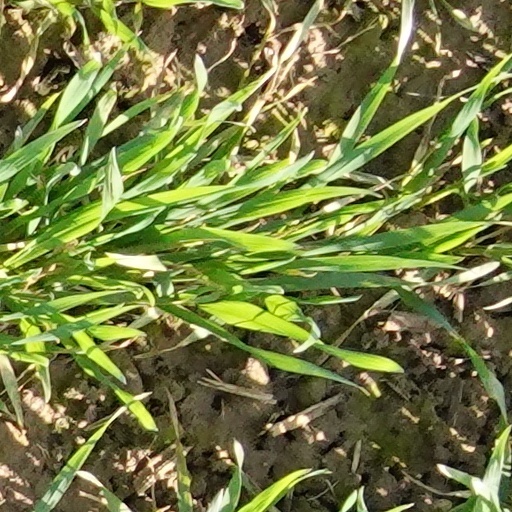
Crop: wheat